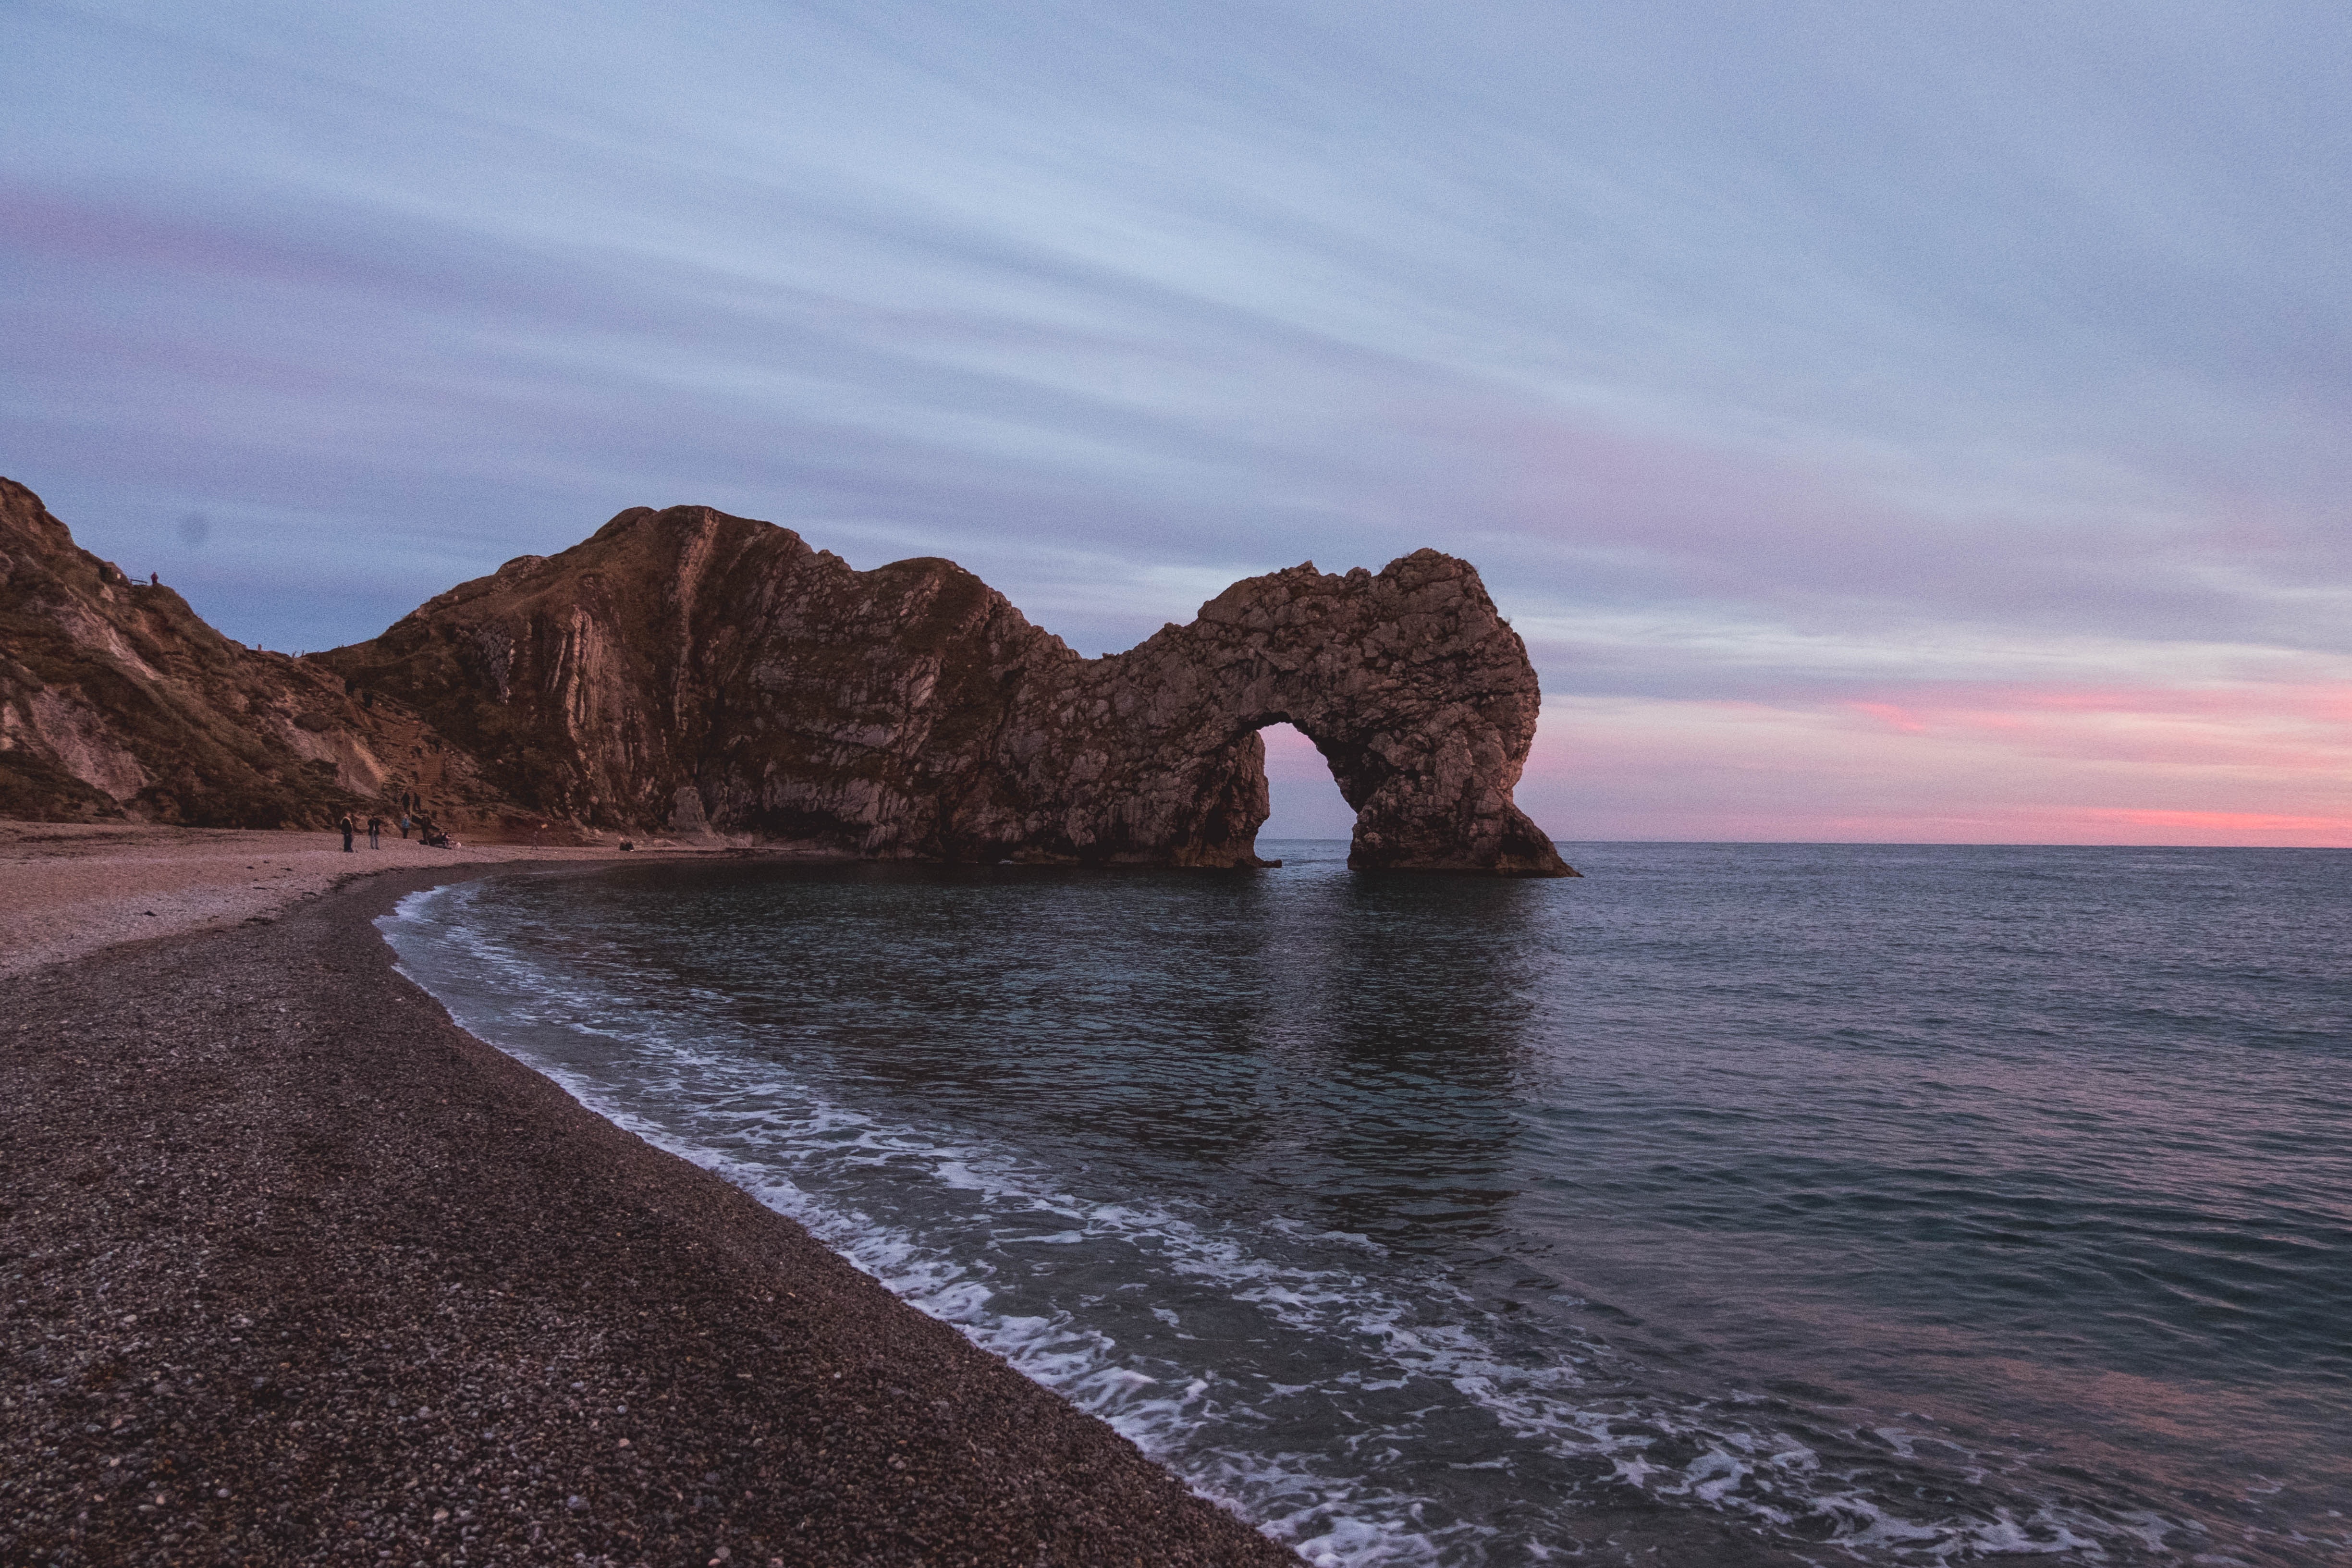
sea, coast, sky, headland, coastal and oceanic landforms, promontory, shore, rock, cliff, ocean, horizon, stack, terrain, cape, formation, beach, cloud, calm, klippe, wave, evening, bay